Vineyard Church (Dresden)

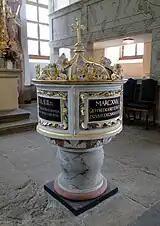
Baptismal font

In front of the altar is the baptismal font, about one meter high, probably made at the same time as the altar and attributed to Johann Georg Kretzschmar. The structure is made of sandstone, the lid is made of wood. Above a profiled base and a round pedestal is the cylindrical dome, in which four black panels with biblical quotations in gold letters are embedded. The panels are enclosed by scrollwork. The eight-sided lid with angel heads bears a cross on top. In a description of the baptismal font by Ferdinand Ludwig Zacharias from 1826, the figure of John the Baptist is mentioned as the finial rather than a cross. Like the altar, the baptismal font is white with gold ornamentation. At the base, as well as on the baluster of the church, a marbling was painted on.